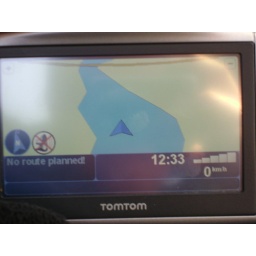
Monster truck in the river